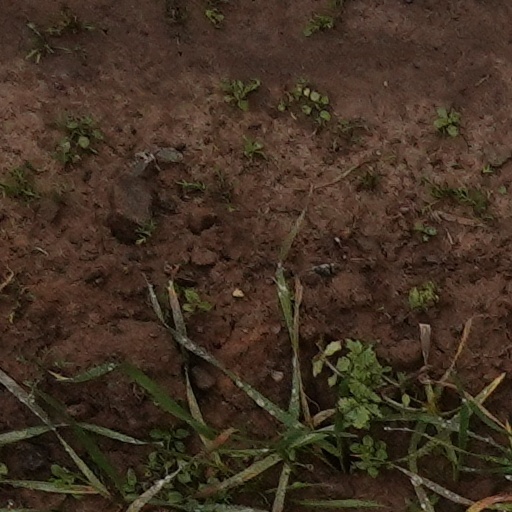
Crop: wheat